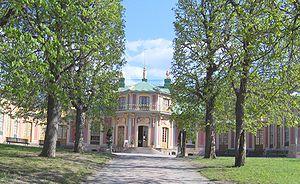
Le château de Drottningholm est une résidence privée de la famille royale suédoise. Il se situe à Drottningholm, sur l'île de Lovön du lac Mälar, dans la commune d'Ekerö, à l'ouest de Stockholm. Le roi Charles XVI Gustave et la reine Silvia en ont fait leur résidence officielle depuis 1981, dans l'aile sud du château.